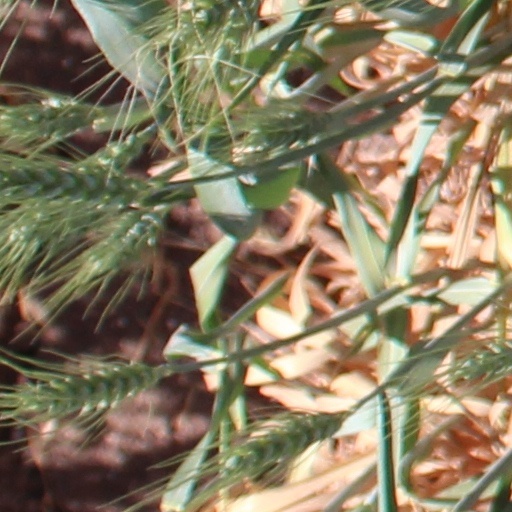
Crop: wheat